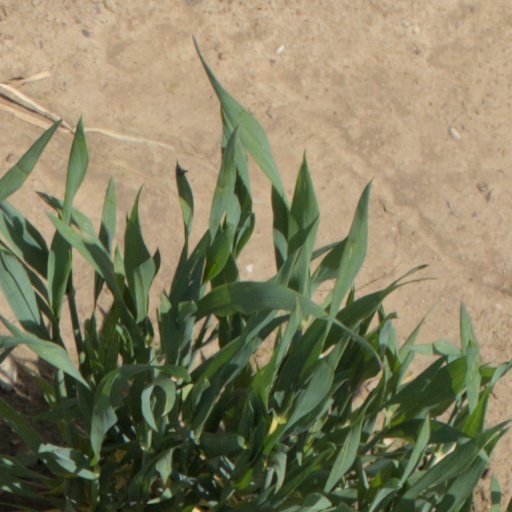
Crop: wheat